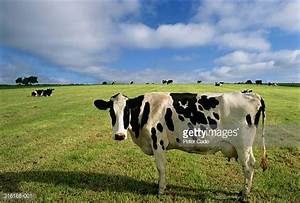
Label: mucca